Eugène de Beauharnais

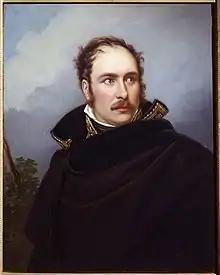
Portrait by Joseph Karl Stieler (1815)

Eugène joined the French Revolutionary Army soon after his father's death and his mother's release from prison, initially serving as an orderly to General Lazare Hoche during the War in the Vendée. He returned to Paris on his mother's request "some time before the battle of Quiberon", according to his memoirs, and was sent back to school in order to complete his education. Neither he nor his sister Hortense were present when their mother married Napoleon Bonaparte.